2nd Commando Regiment (Australia)

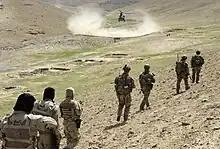
Commandos walking with Afghan National Army to a waiting U.S. Army Chinook helicopter in 2012

Meanwhile, in August 2005 an Australian Special Forces Task Group (SFTG) was deployed to Afghanistan as part of Operation Slipper, operating in the southern province of Uruzgan. The SFTG, based on similar structure deployed during Operation Falconer, was made up of elements from the SASR, a commando company and a troop from the Incident Response Regiment. Two CH-47 Chinook helicopters from the 5th Aviation Regiment were deployed to Afghanistan in March 2006 to support the SFTG. A forward operating base was subsequently established at Tarin Kowt. During this deployment the Commandos were involved in Operation Perth which resulted in the death of over 150 Taliban and al-Qaeda fighters in nine days of fierce fighting in the Chora district of Uruzgan Province. The SFTG was withdrawn from Afghanistan in September 2006 and replaced by a Reconstruction Taskforce made up of engineers and conventional infantry. During this period the task group was on patrol for 306 days and involved in 139 contacts and sustained 11 soldiers wounded.